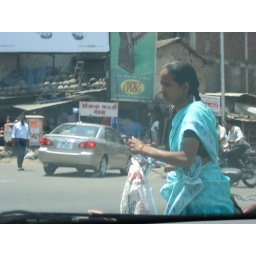
She walked by the car, and look like she has somewhere to go. Like the sky blue of her sari.